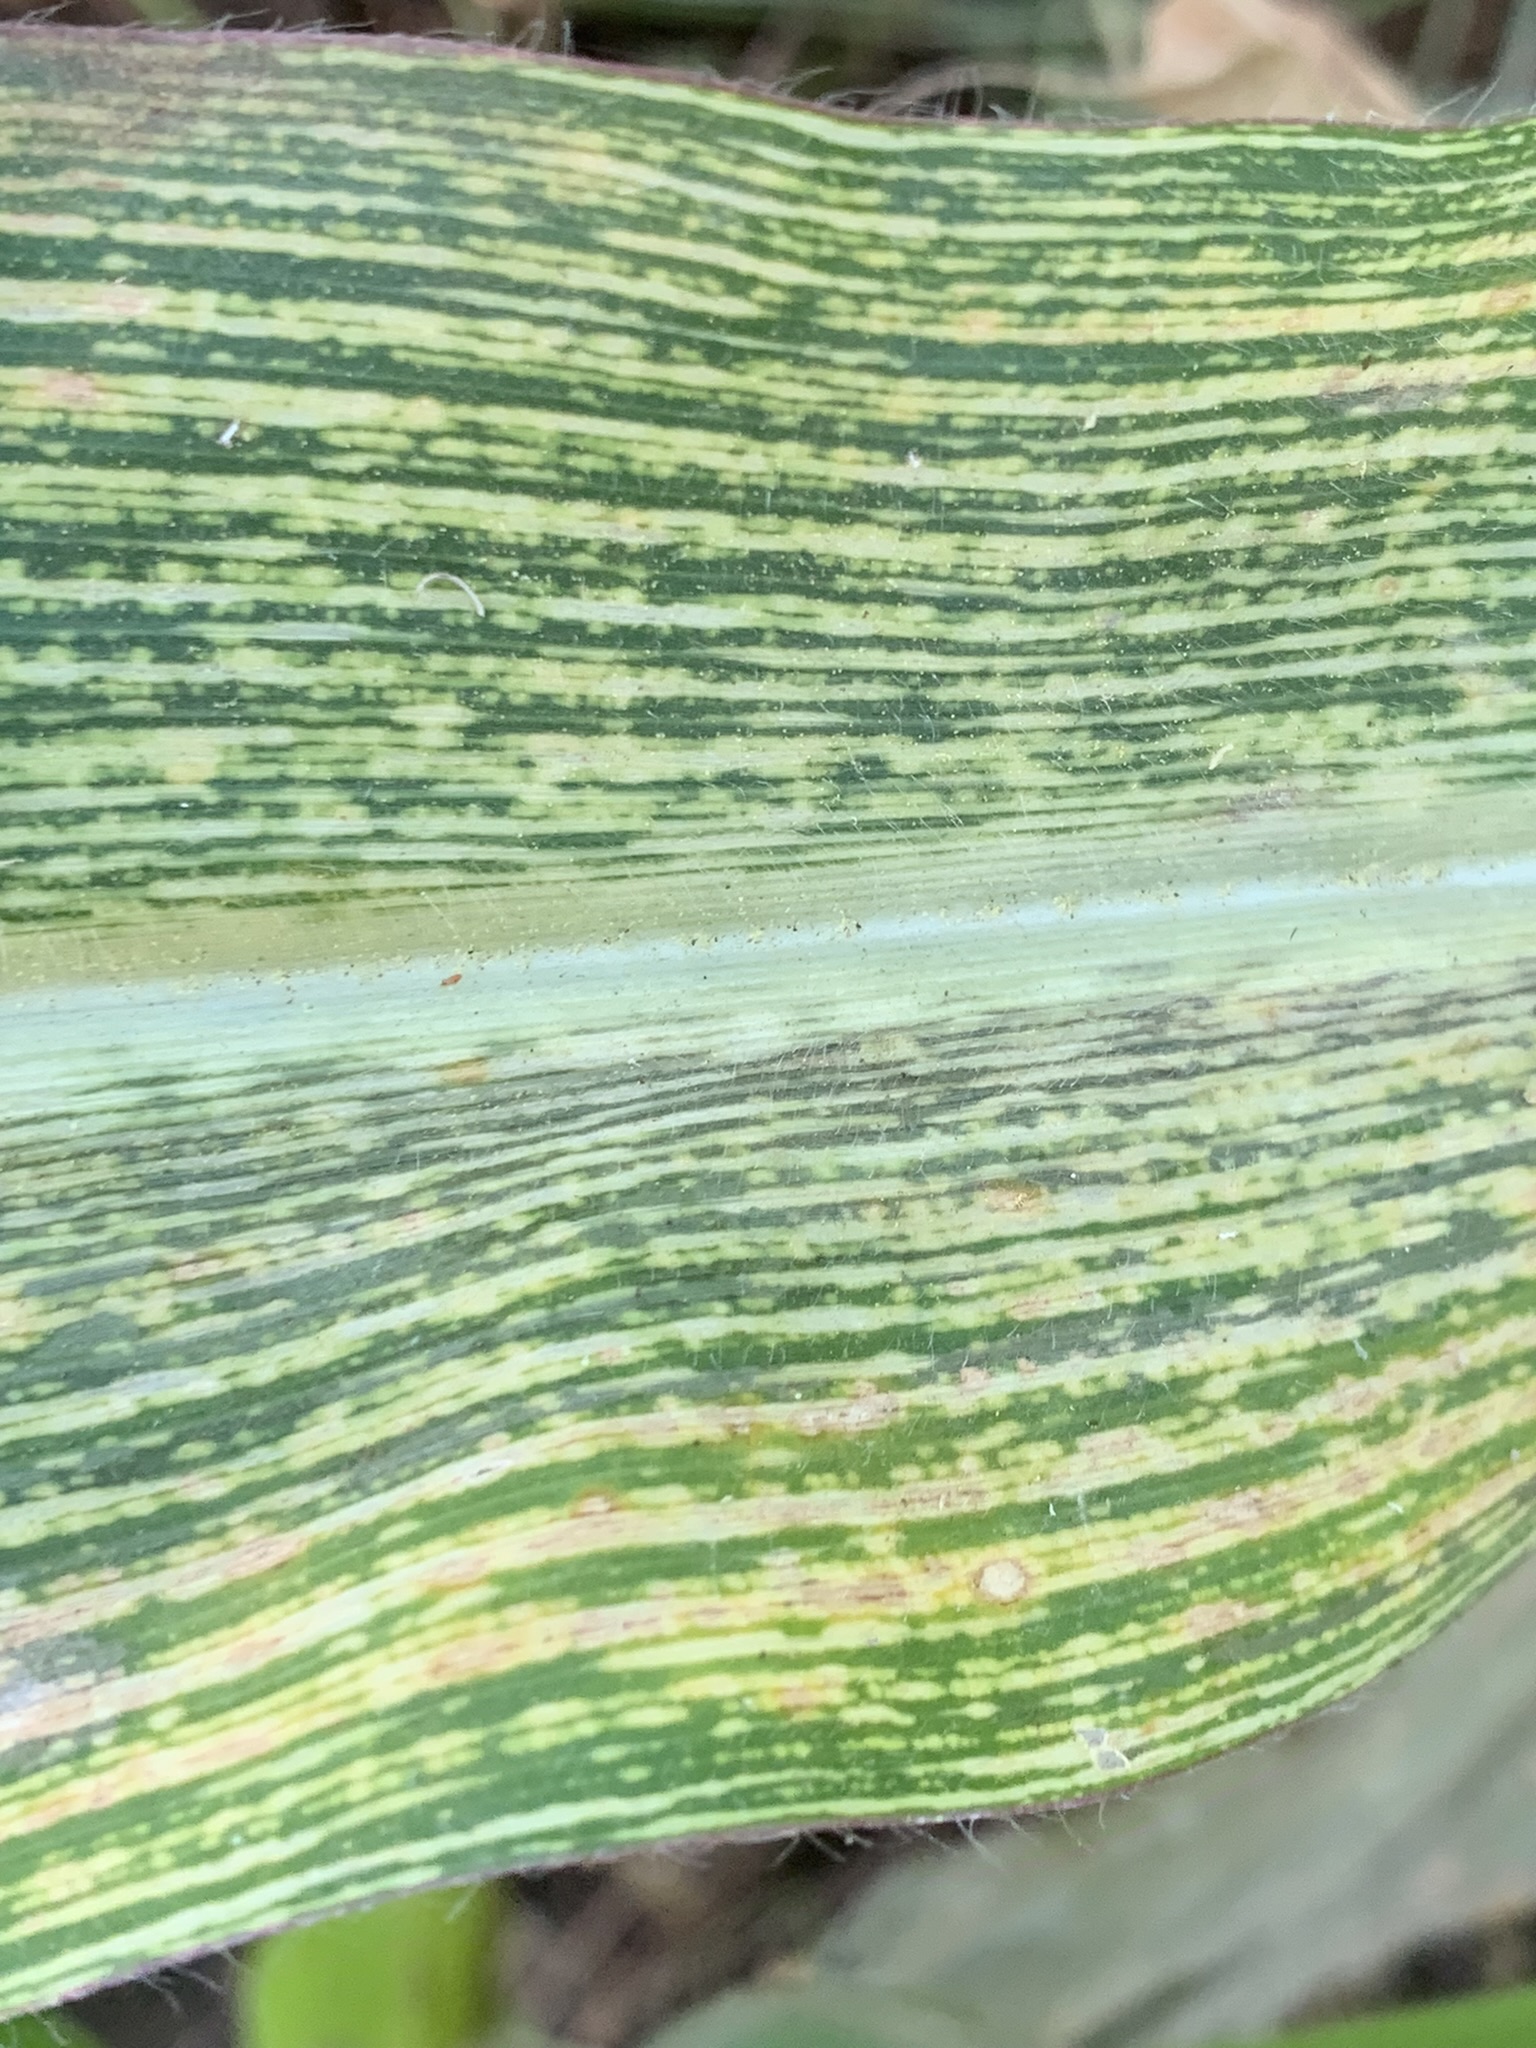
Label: MSV